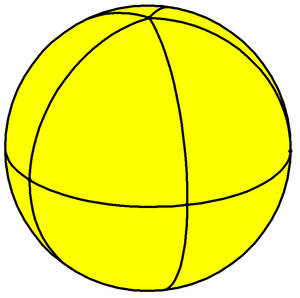
Un pavage de la sphère est un ensemble de portions de la surface d'une sphère dont l'union est la sphère entière, sans recouvrement. En pratique on s'intéresse surtout aux pavages réalisés avec des polygones sphériques, dénommés polyèdres sphériques.